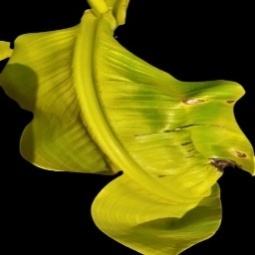
Label: Magnesium